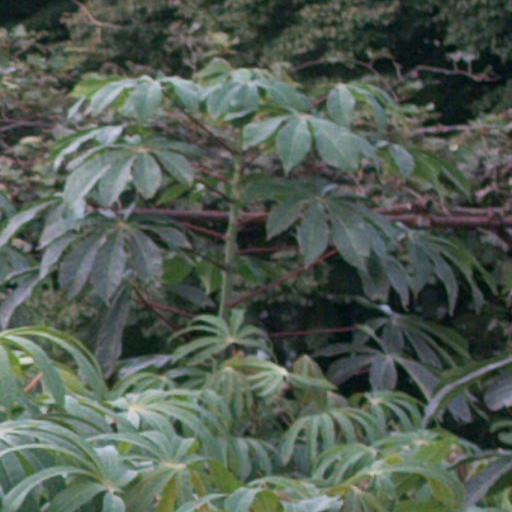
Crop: cassava